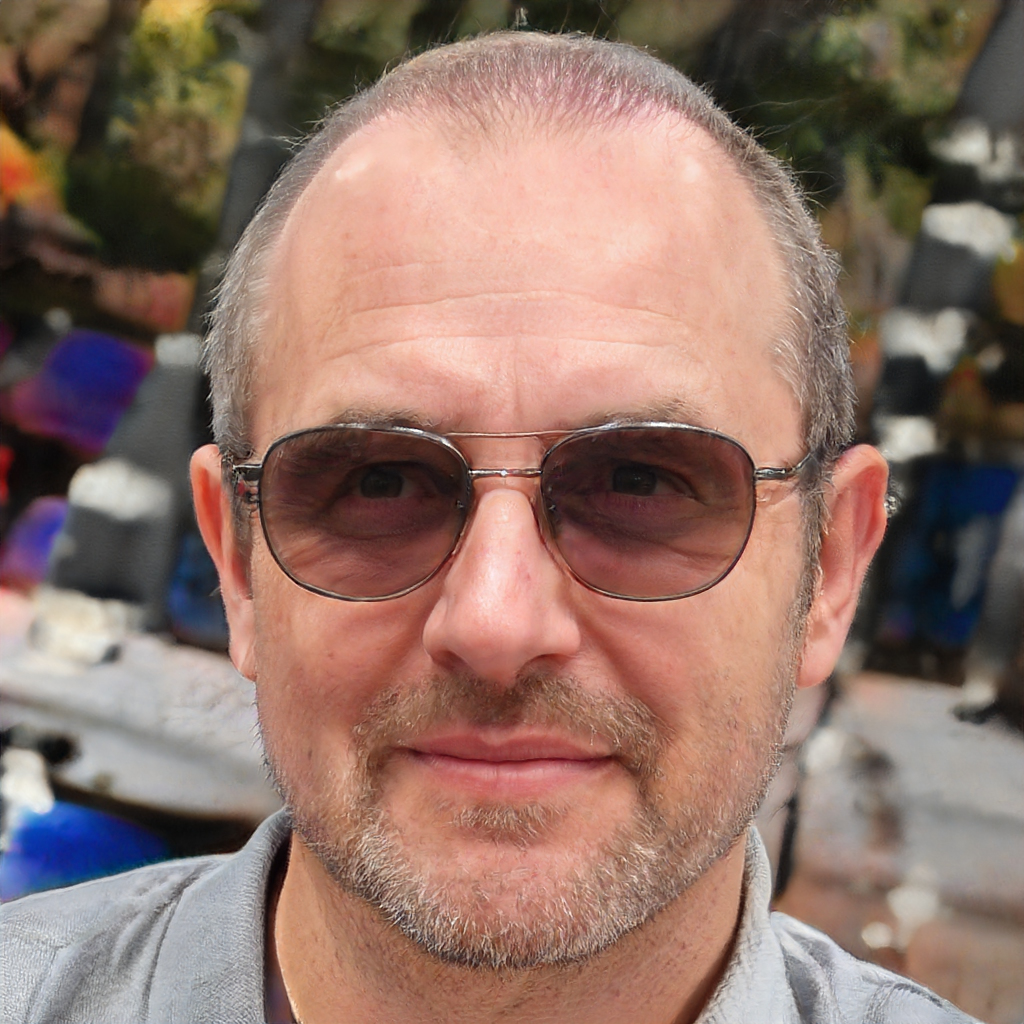
Gender: Male